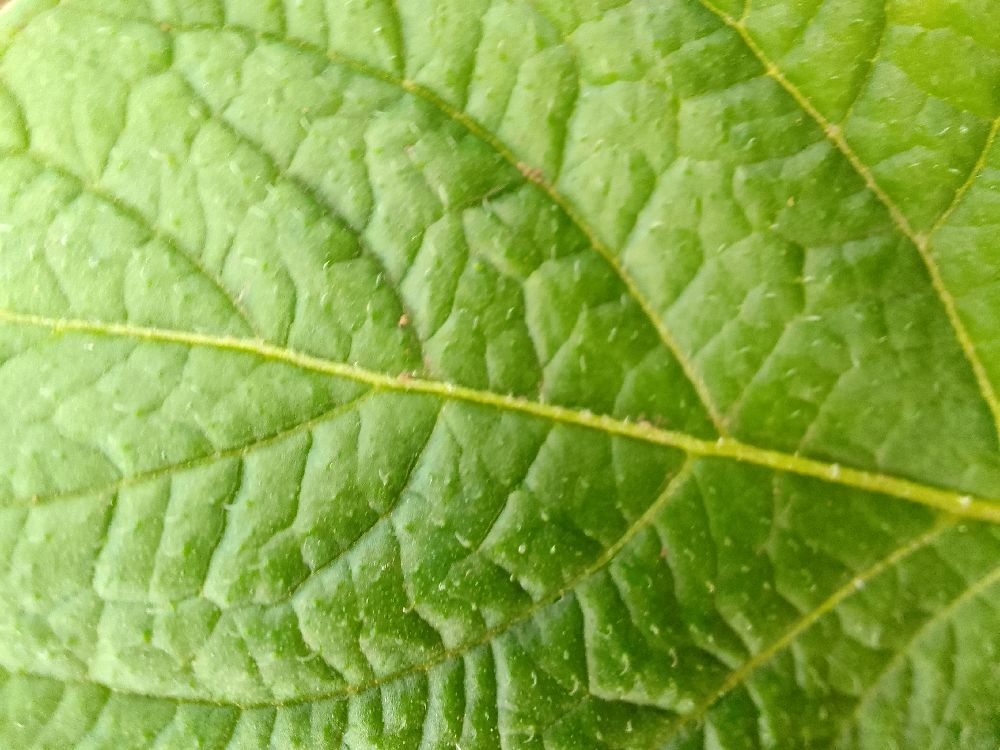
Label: Healthy